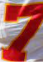
Number: 7